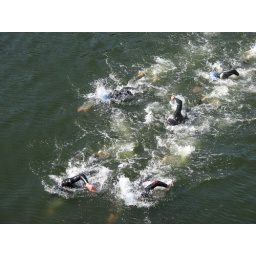
Jan Smets(zwemmers in de Leuvense vaart.Onder een stralende zon ging weer de jaarlijkse triathlon van Mechelen door dit weekend...)